Spence Hot Springs

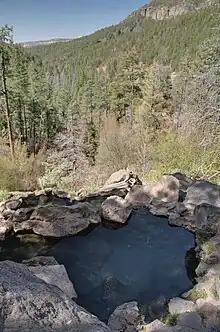
Spence hot spring lower pool

Spence Hot Springs are a group of geothermal springs located north of the town of Jemez Springs, New Mexico, in the Valles Caldera National Preserve.